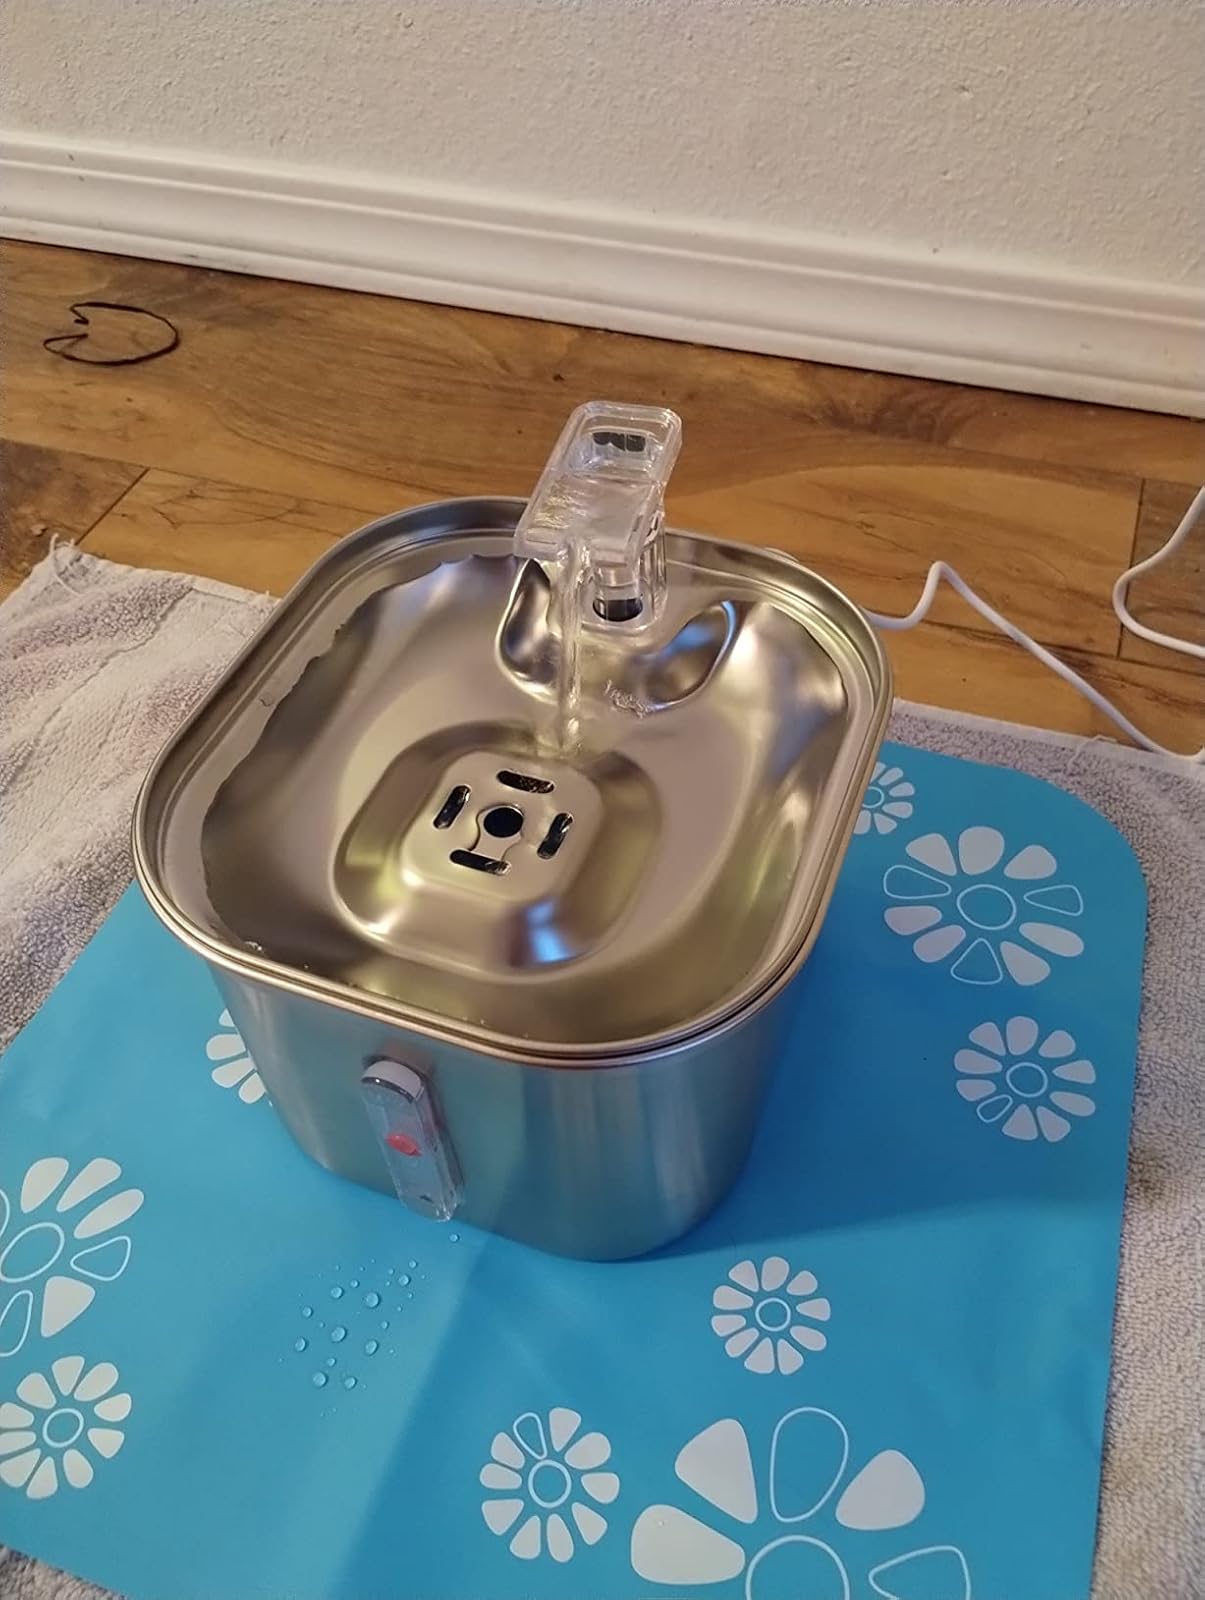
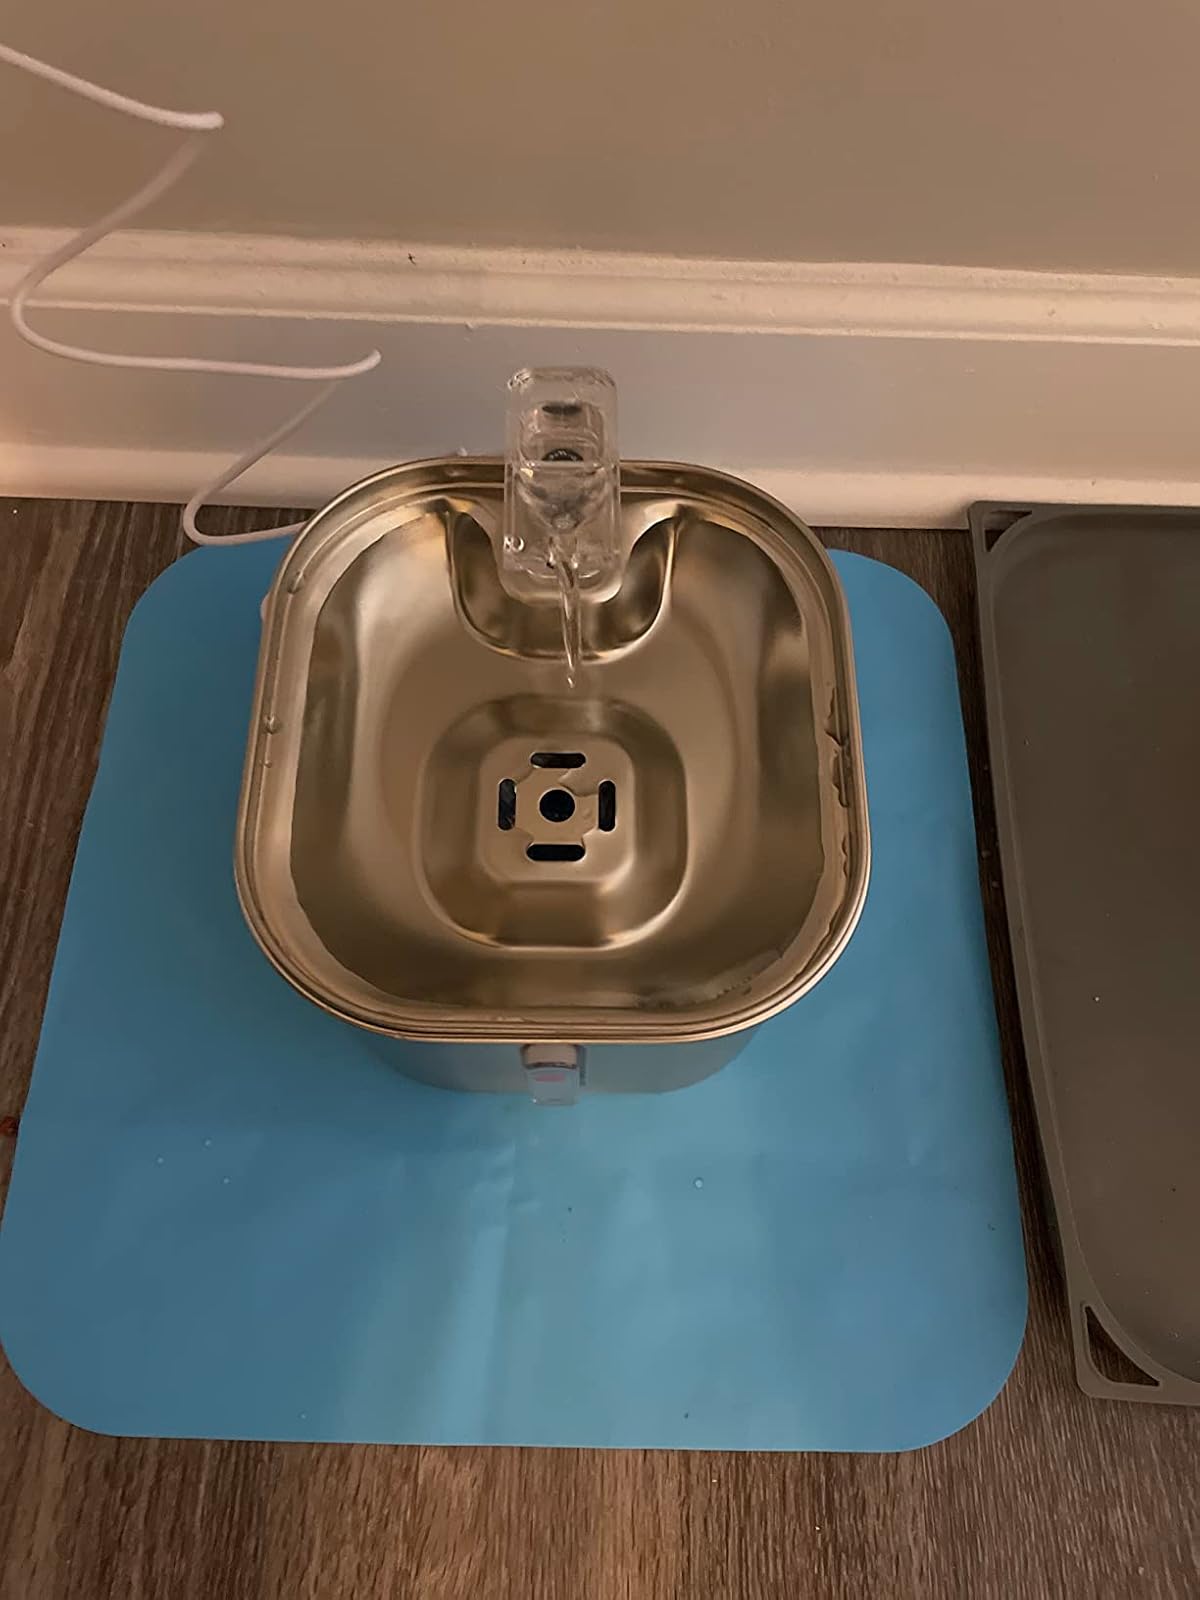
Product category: items_bowl
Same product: yes